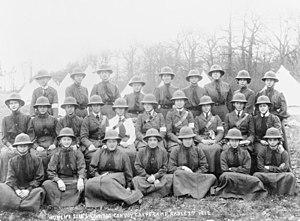
Alice Hutchison est un médecin britannique qui a servi durant les Guerres balkaniques et la Première Guerre mondiale. Elle est l'une des premières femmes à diriger une unité hospitalière en temps de guerre.